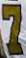
Number: 7